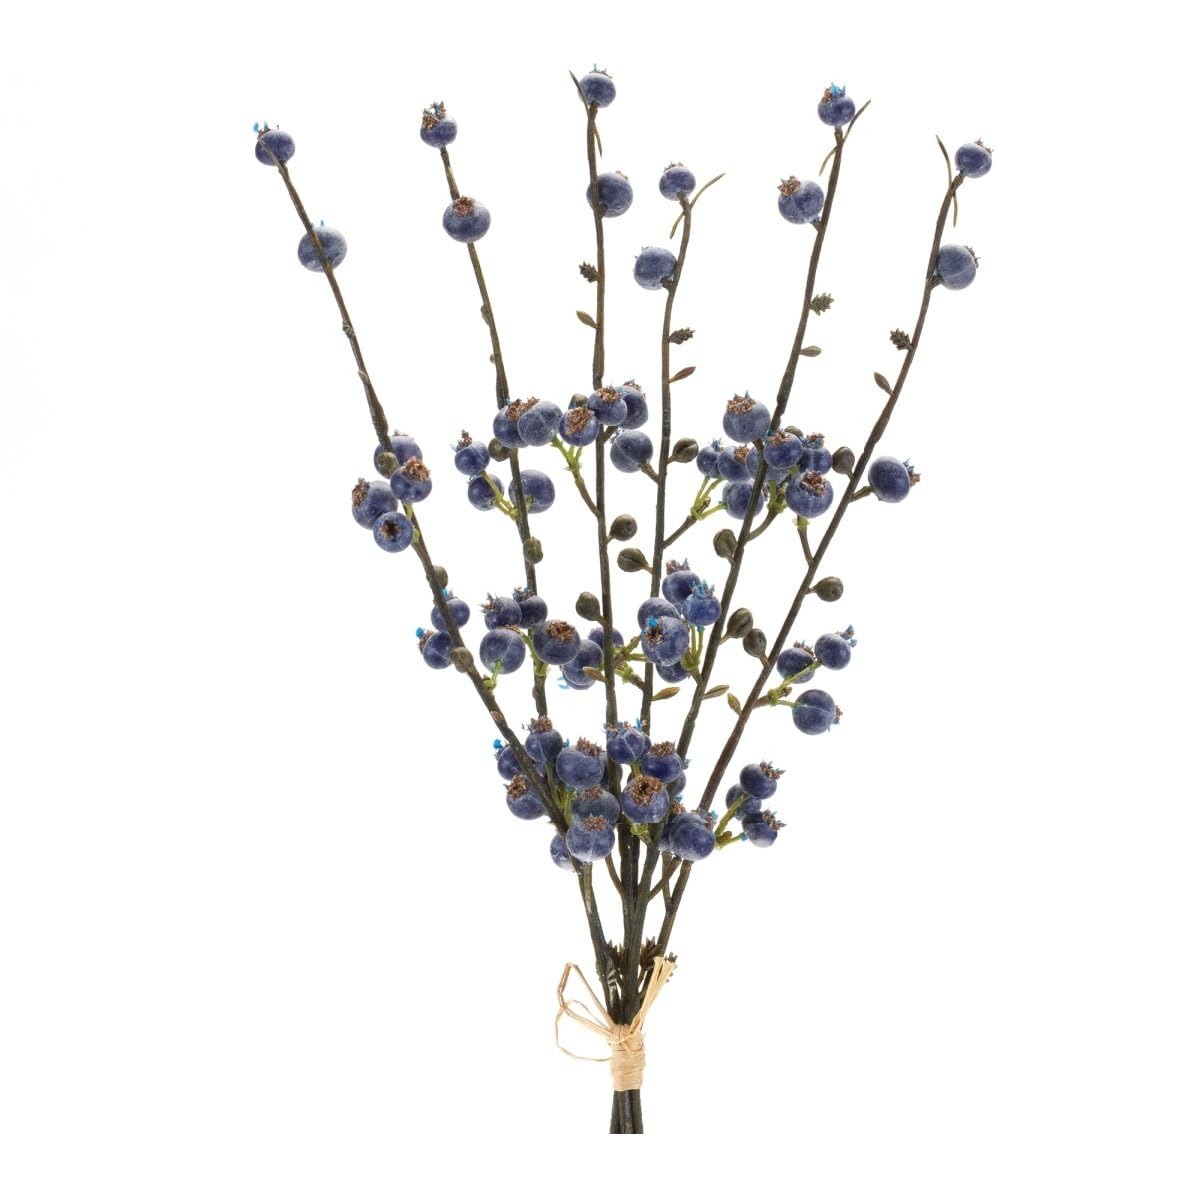
Item Name: Melrose International 86775DS Artificial Winter Berry Twig Bundle - Set of 6
Product Description: Melrose International 86775DS Artificial Winter Berry Twig Bundle - Set of 6
Value: 6.0
Unit: Count

Price: 55.99